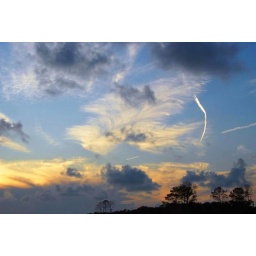
The shape of feathery cloud in the center looks like a beautiful big bird is flying.